The Lily of the Field and the Bird of the Air

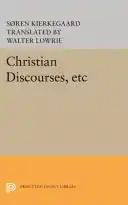

The Lily of the Field and the Bird of the Air is a book written by Søren Kierkegaard.